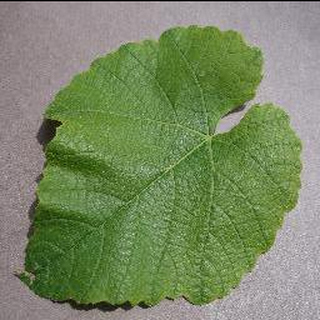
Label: healthy_grape